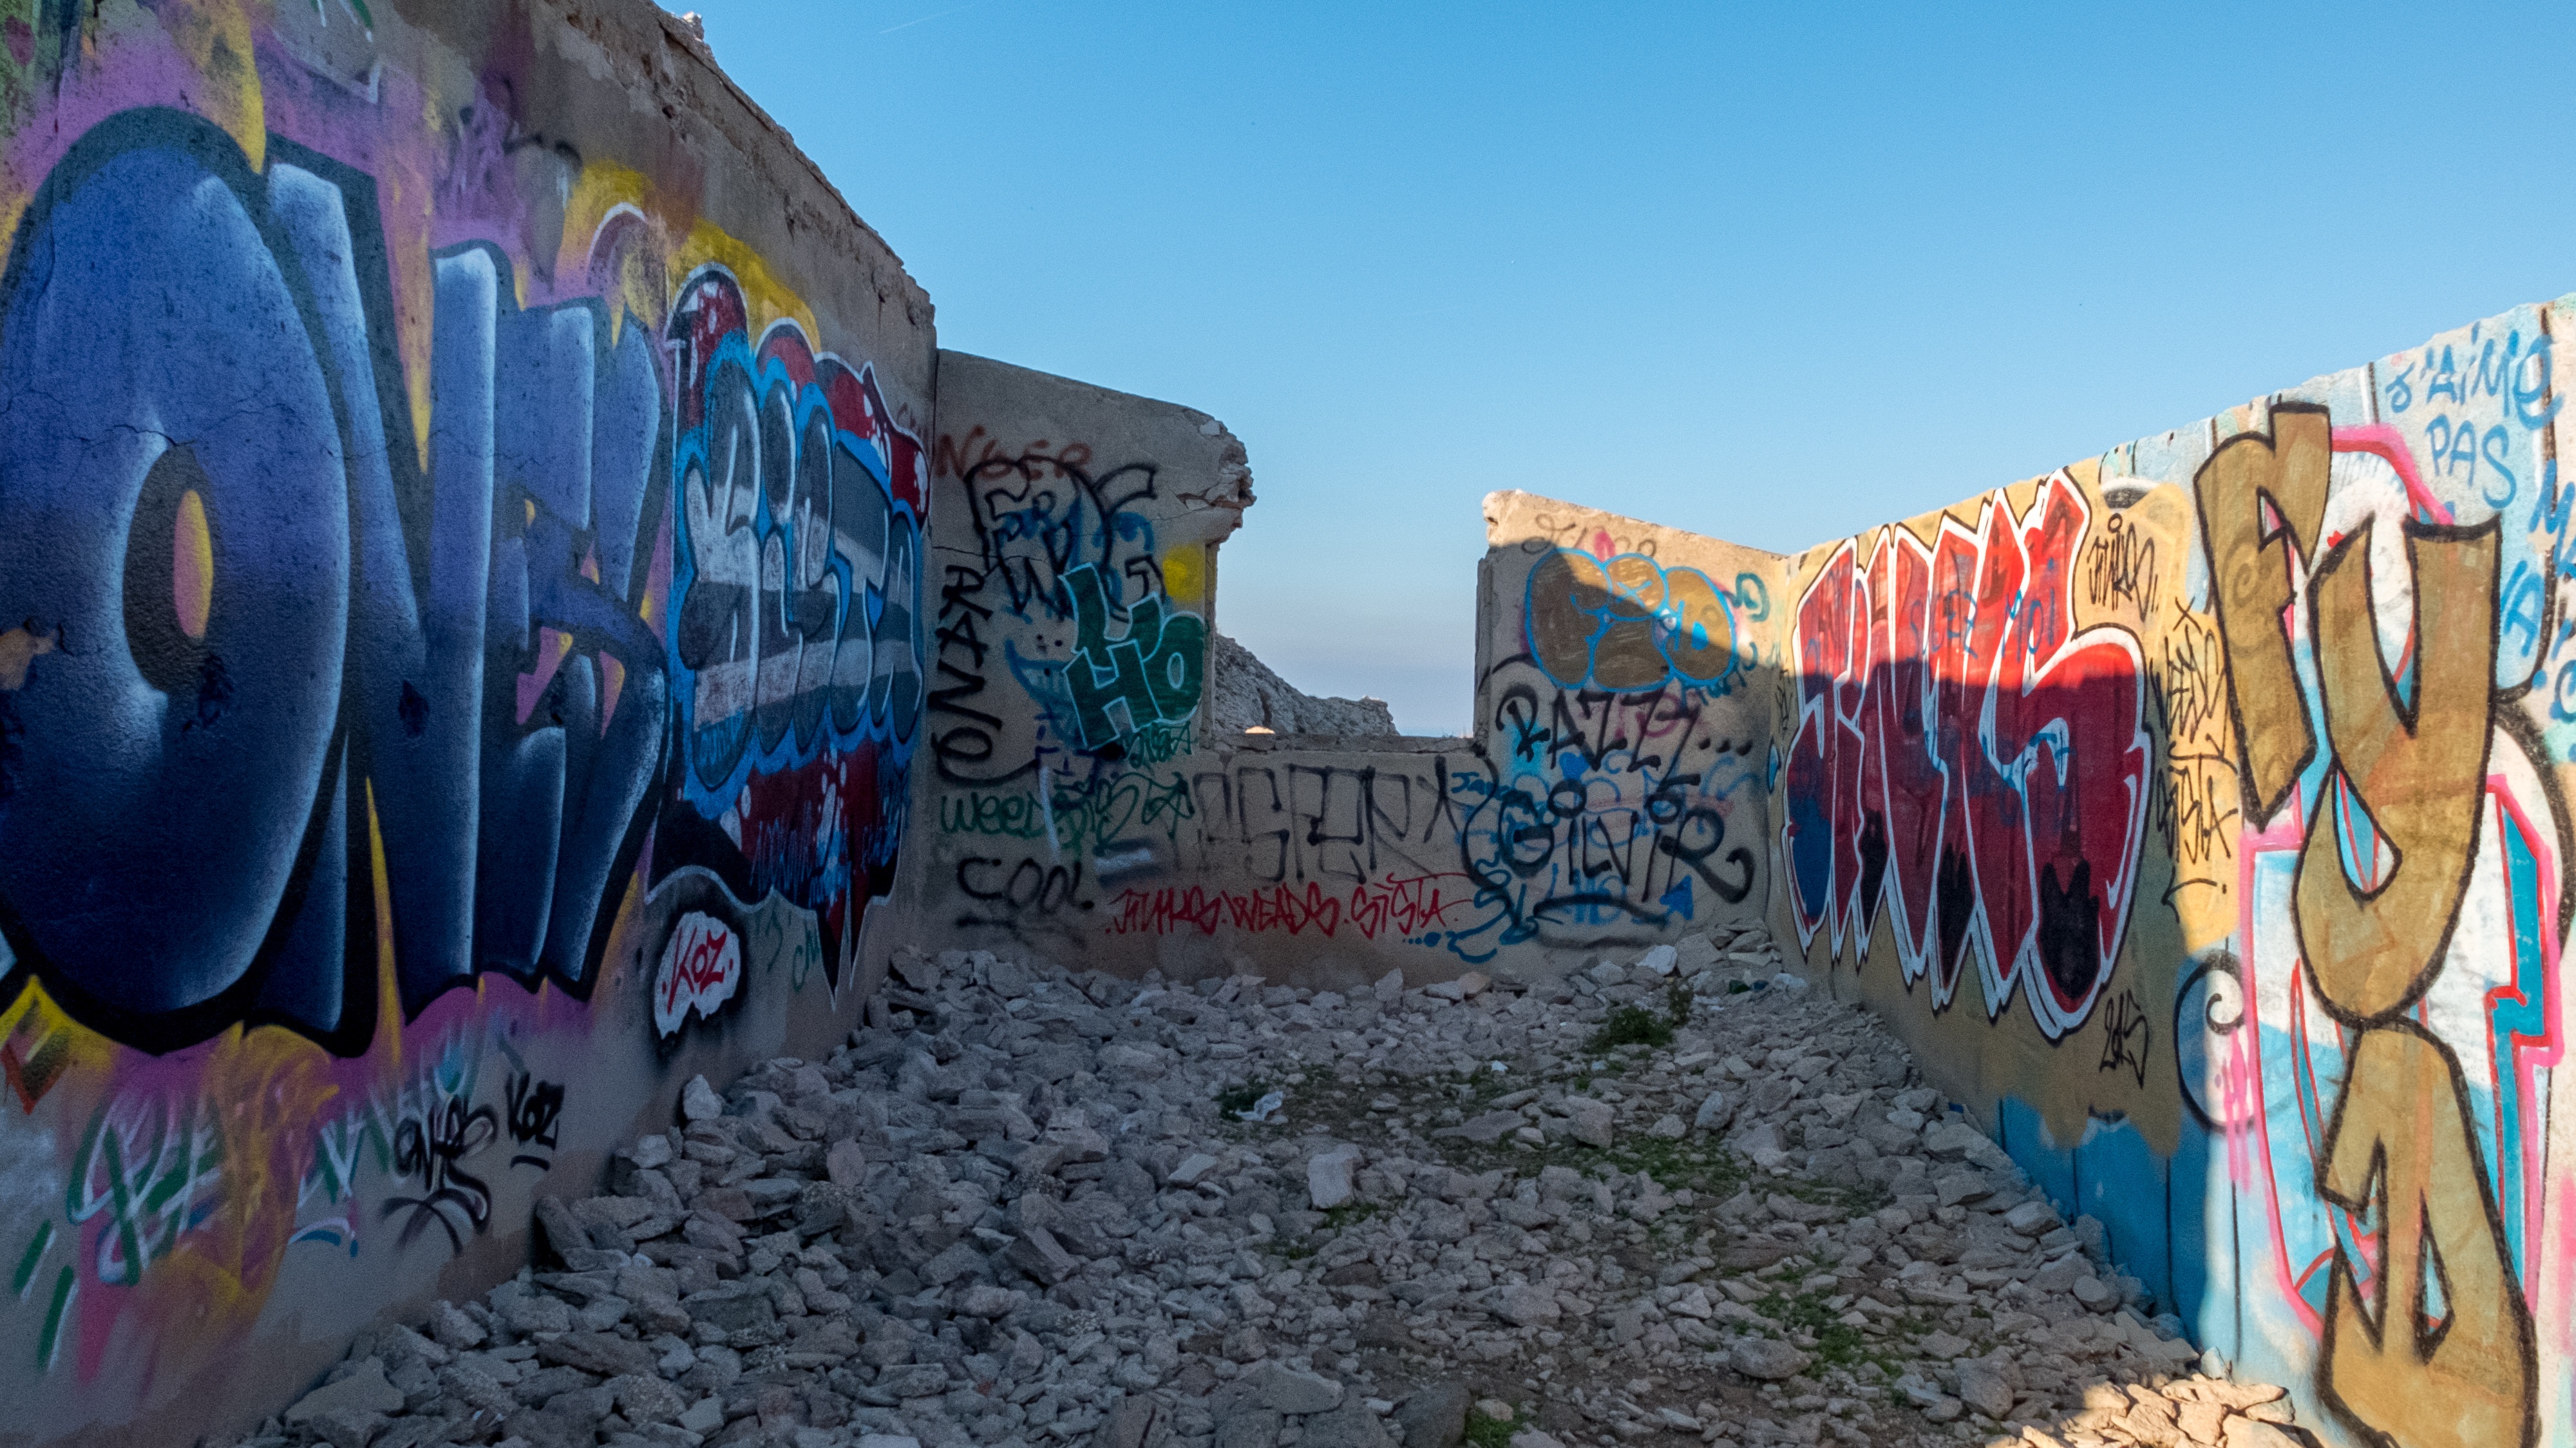
color, graffiti, street art, art, mural, tag, marseille, bunker, calanque, urban area